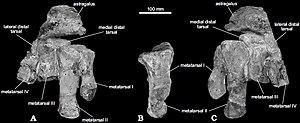
Glacialisaurus est un genre éteint de dinosaures sauropodomorphes de la famille des Massospondylidae. Il a vécu en Antarctique au Jurassique inférieur, il y a environ entre 199,3 à 190,8 millions d'années.